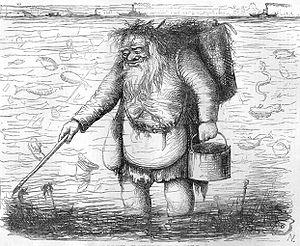
Sale père Tamise
« La Grande Puanteur », appelée The Great Stink ou The Big Stink en anglais, est un épisode de l'histoire de Londres durant l'été 1858, alors que la Tamise sentait horriblement mauvais du fait des écoulements d'eaux usées et de la chaleur qui régnait. La puanteur indisposa une grande partie de la population londonienne, empêcha même les députés de siéger, et entraîna la construction d'égouts à grande échelle et une nouvelle politique appelée « révolution sanitaire ».